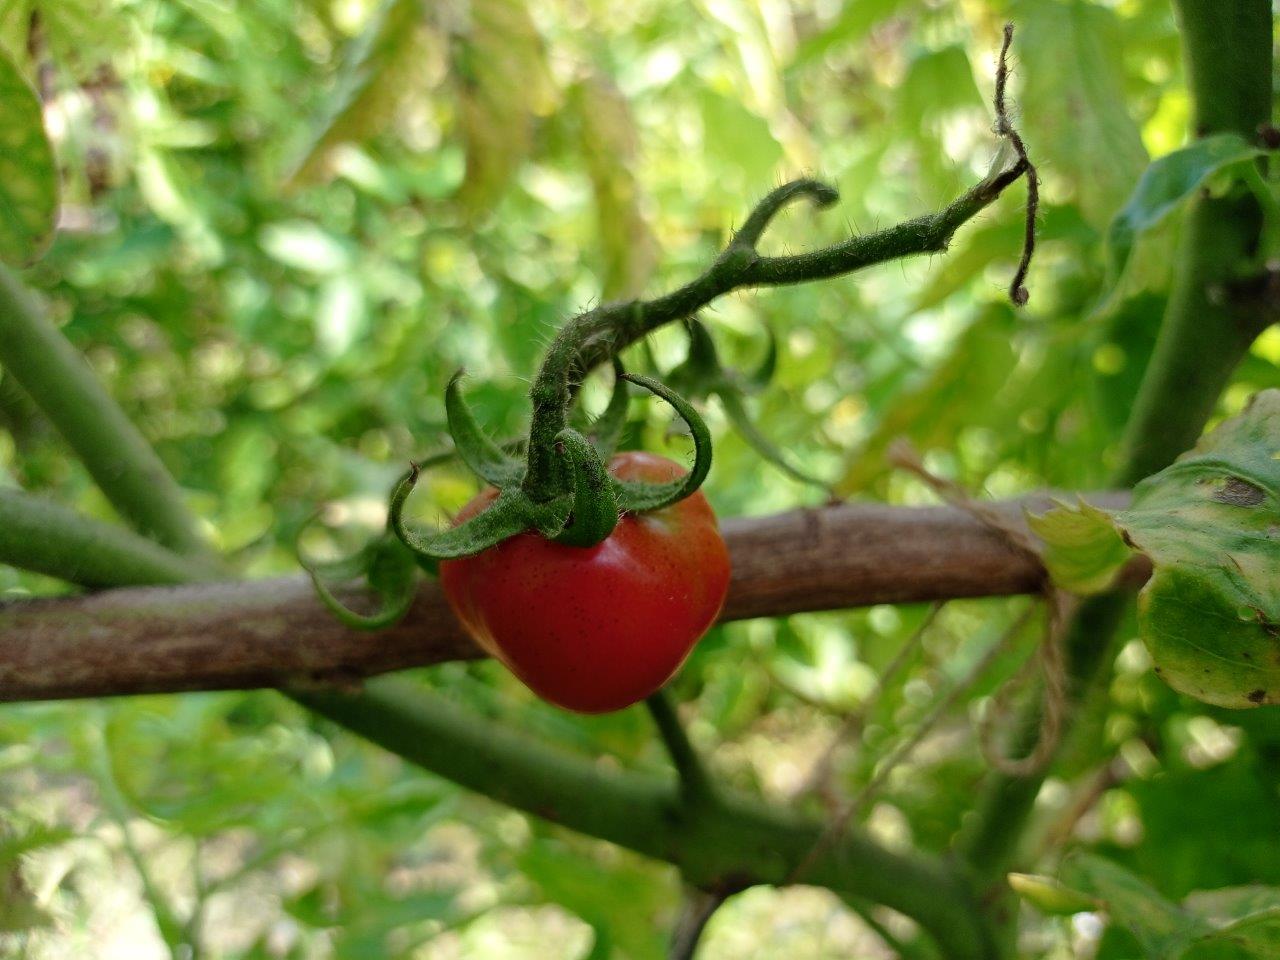
Maturity: Mature